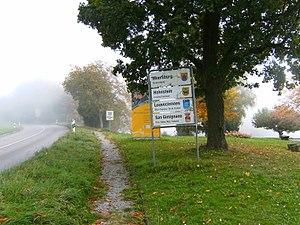
Meersburg, Bundesstraße 33 (route), Dr.-Moll-Platz: Panneau des villes jumelées de Meersburg.
Meersburg est une petite ville d'Allemagne de Bade-Wurtemberg, située au bord du lac de Constance qui est célèbre pour son château. Elle compte environ 6 000 habitants. La ville jouit d'une situation privilégiée, sur un plateau entouré de vignobles et de vergers offrant de beaux coups d'œil sur le lac de Constance.